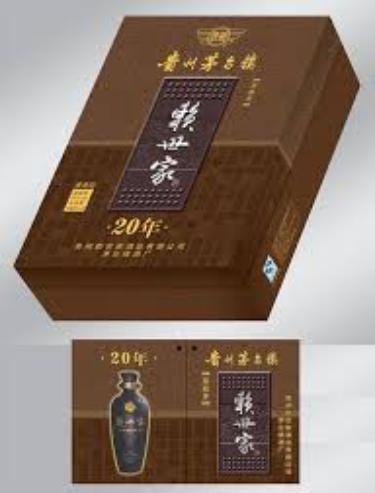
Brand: laimao
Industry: Food